Superstar (Madonna song)

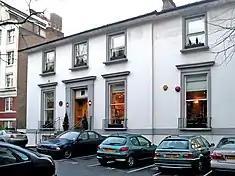
A two-storied rectangular building with large windows and door. A number of cars are parked in front of it.

"Superstar" was written and produced by Madonna, Hardy "Indigo" Muanza and Michael Malih and was recorded at MSR Studios in New York City. After the completion of "MDNA", critics around the world were invited to Abbey Road Studios for an initial review of the album. Many critics noted that Madonna's daughter Lourdes' vocals appeared in "Superstar", which was subsequently confirmed by the singer herself.